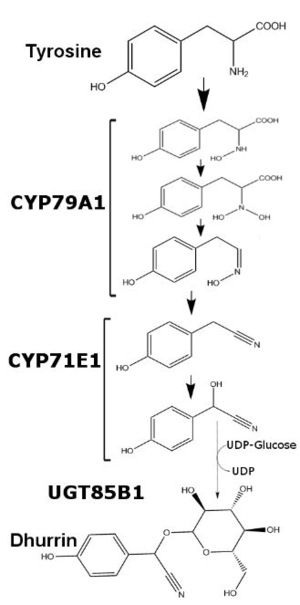
La dhurrine est un glucoside cyanogène produit par diverses espèces de plantes de la famille des Poaceae et des Proteaceae. Découverte chez plusieurs variétés de sorgho cultivé en 1906 et identifiée comme responsable d'intoxications du bétail par le cyanure d'hydrogène, la dhurrine est le plus souvent associée au Sorghum bicolor, utilisé en tant qu'organisme modèle pour cartographier la biosynthèse de la dhurrine à partir de la tyrosine. Le terme « dhurrine » est dérivé du mot arabe désignant le sorgho, translittéré sous la forme « dhura ».